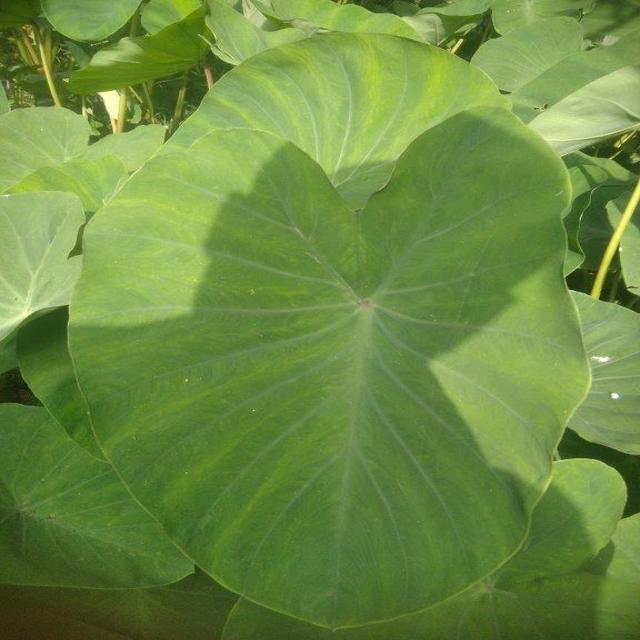
Label: Healthy